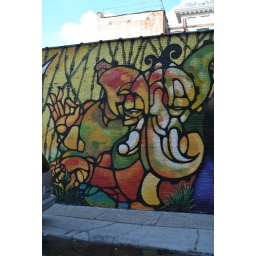
Large painted wall mural on water st near pearl st, dumbo, brooklyn, ny, signed by CAM